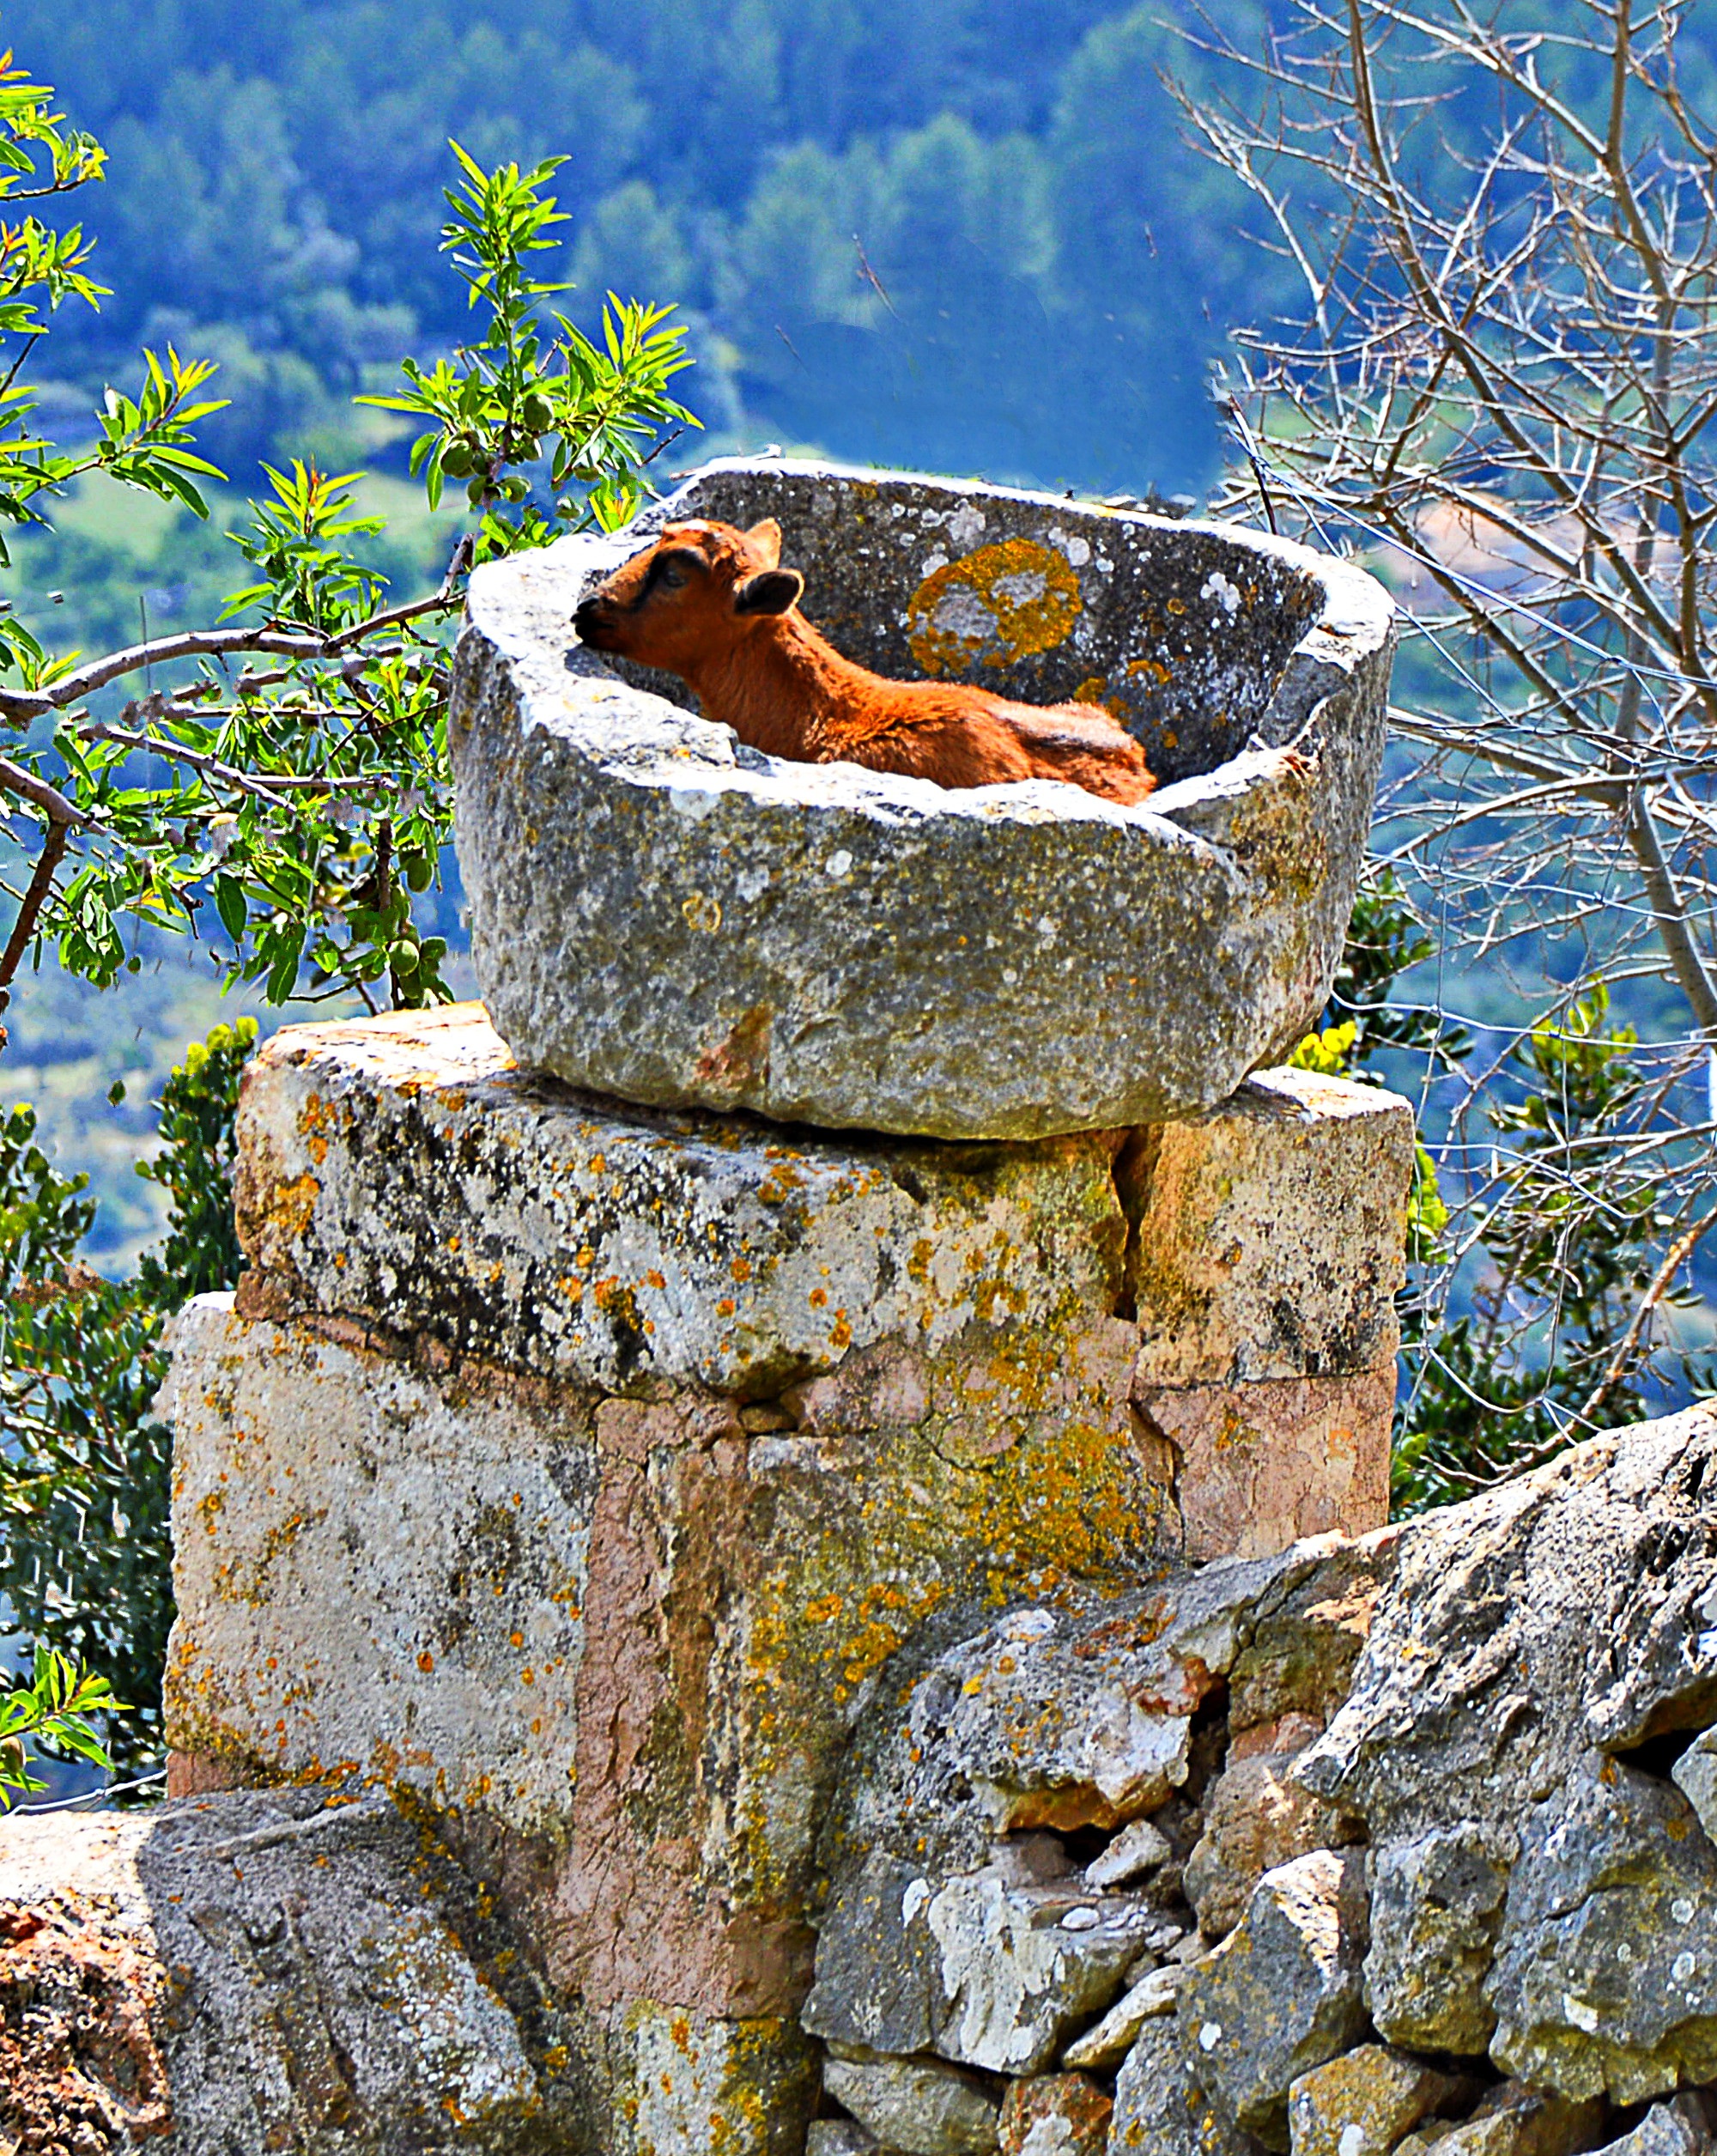
rock, tree, wall, ruins, autumn